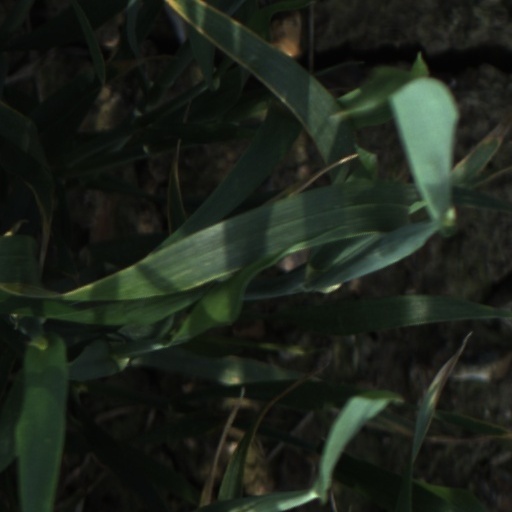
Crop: wheat